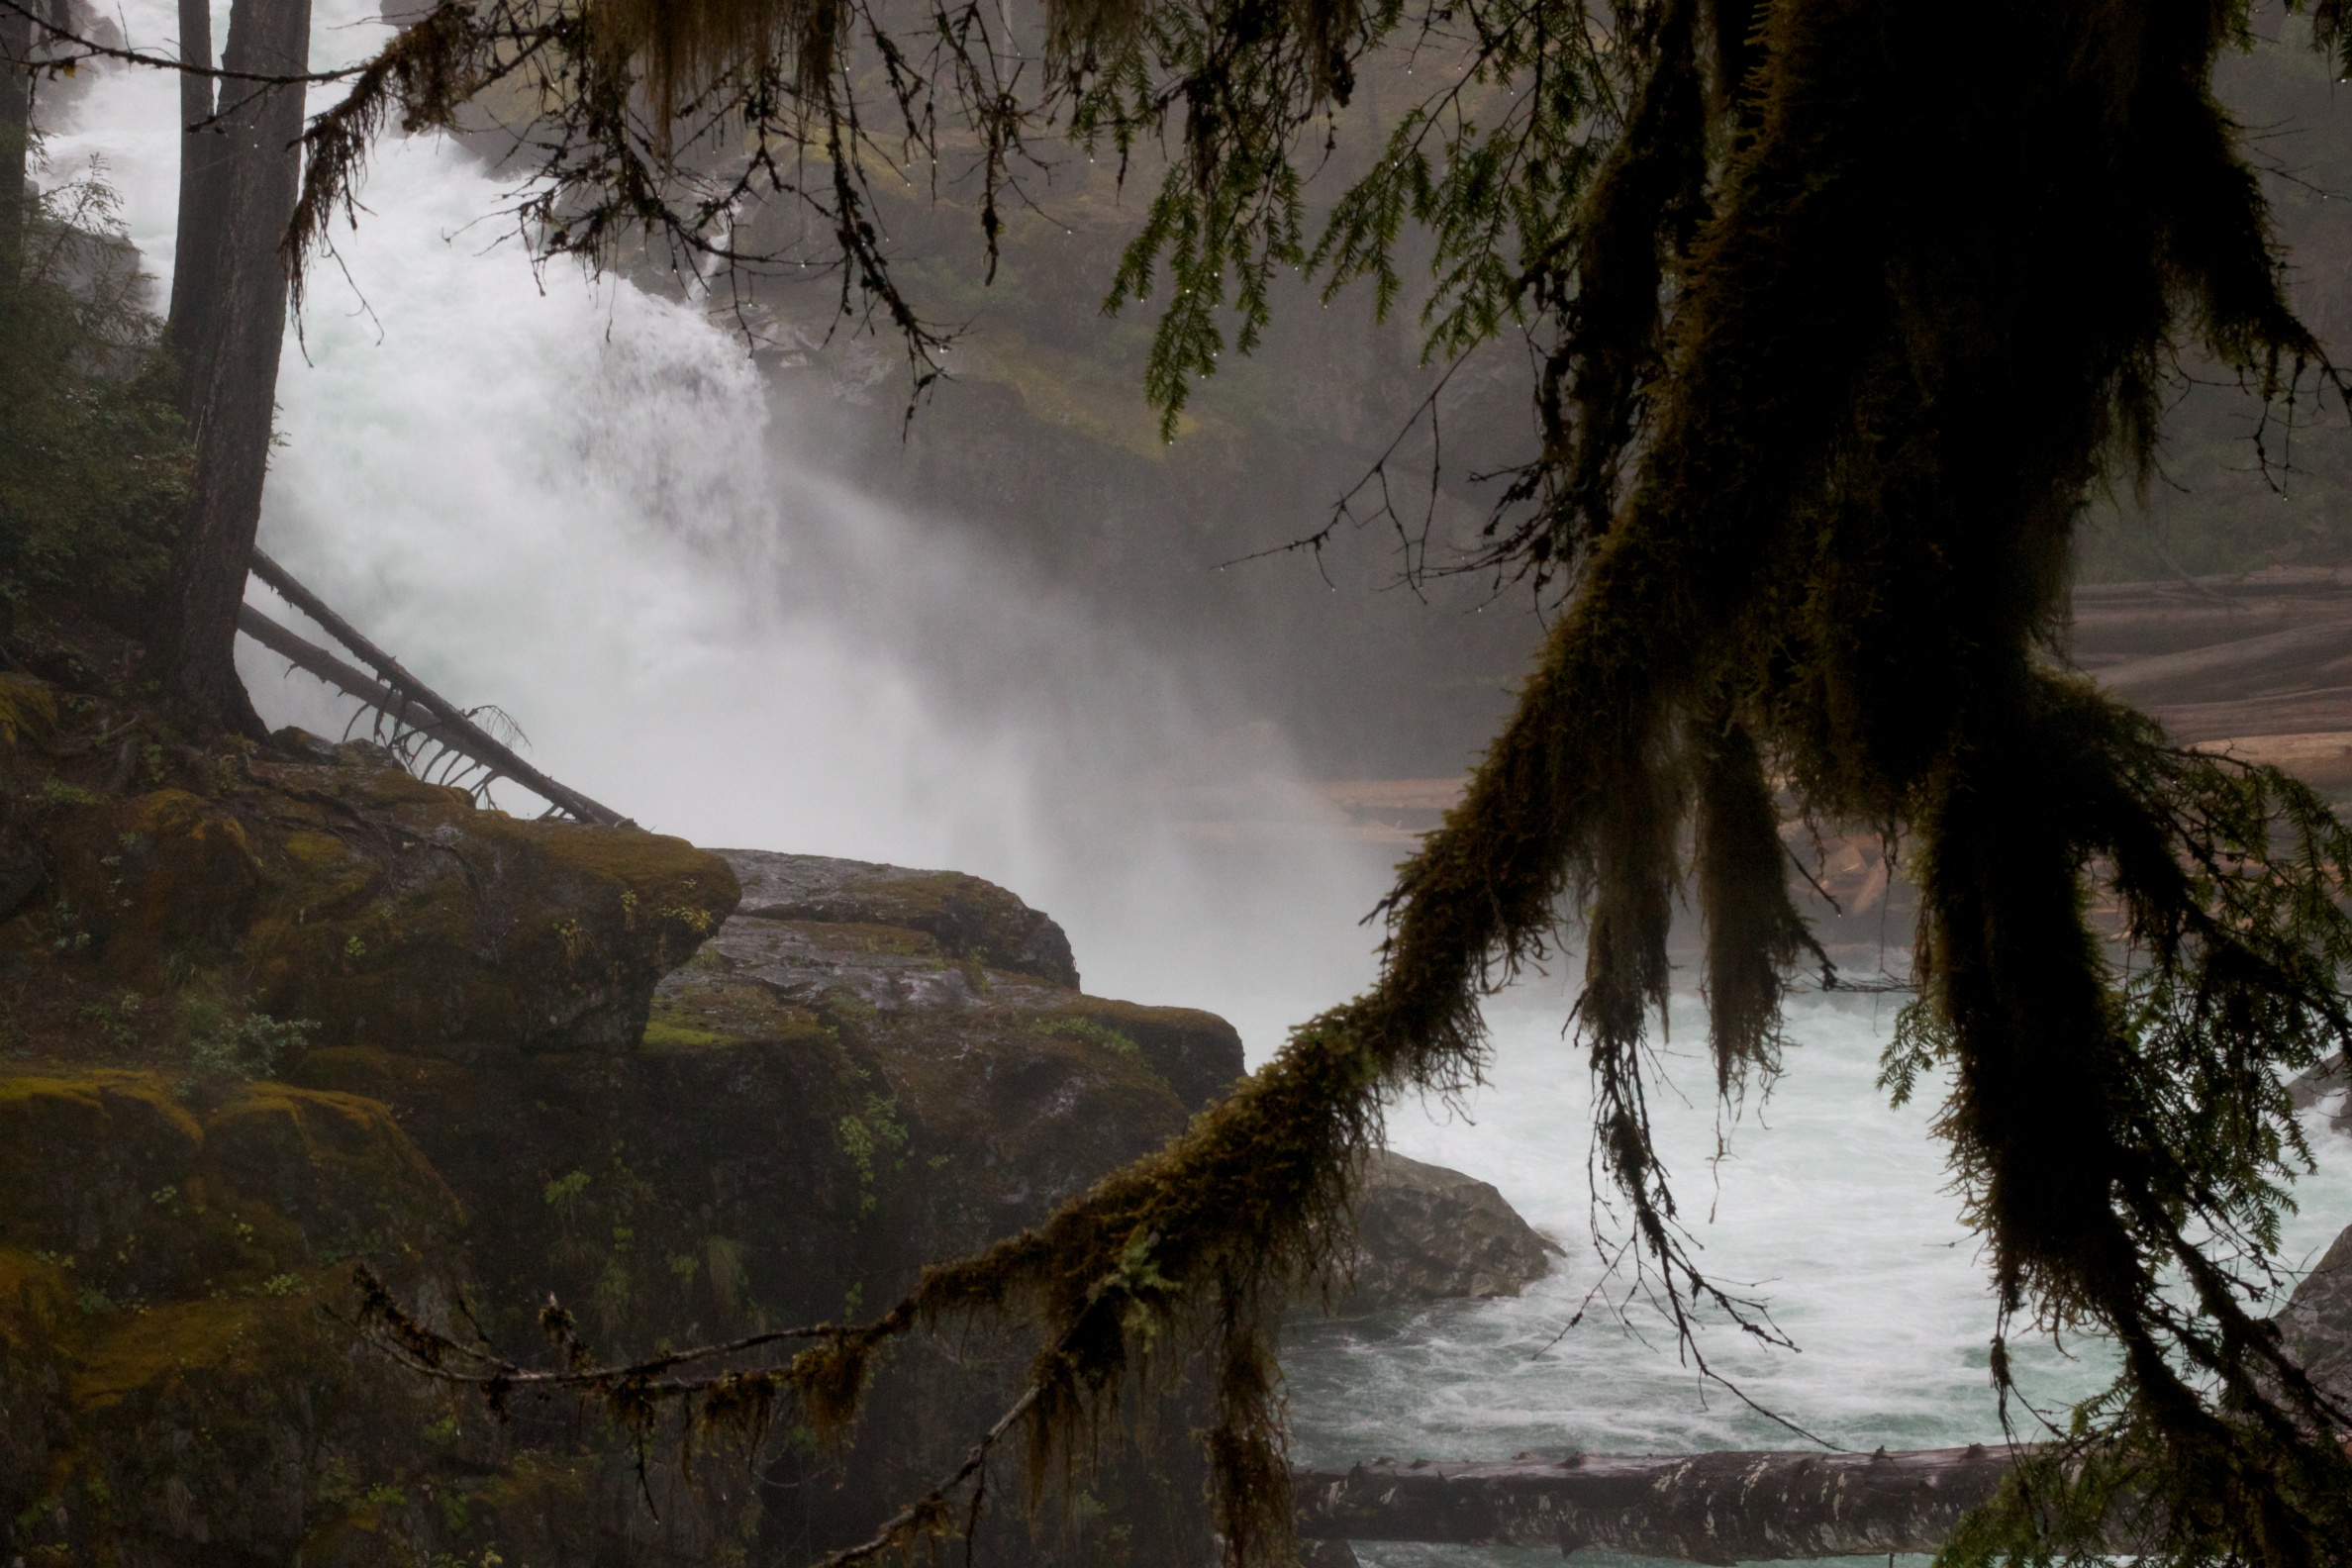
tree, water, nature, forest, wilderness, mist, sunlight, morning, river, reflection, washington, habitat, odyssey, natural environment, atmospheric phenomenon, woody plant